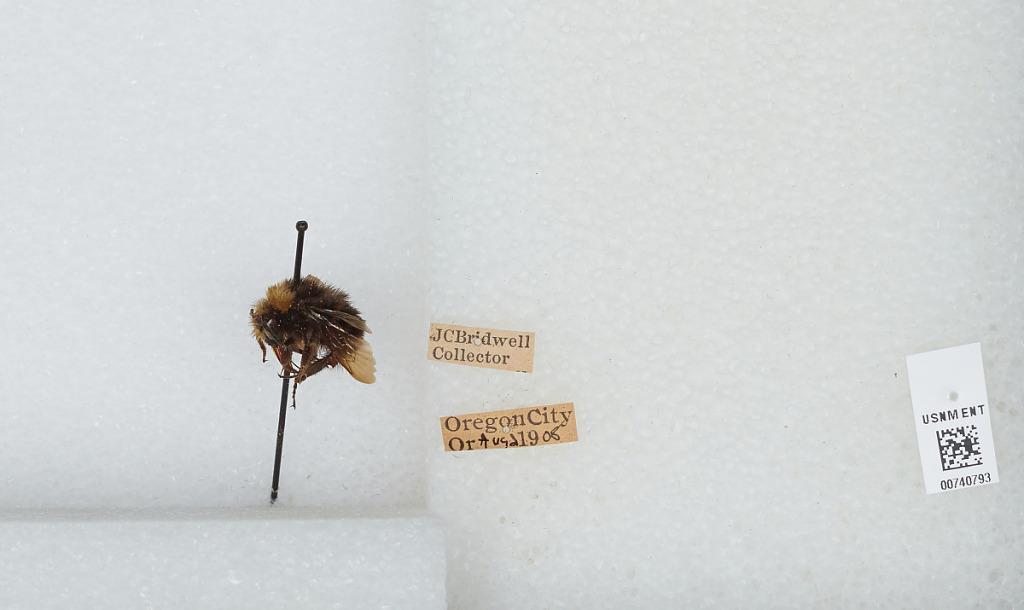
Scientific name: Bombus (Fervidobombus) californicus Smith
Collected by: J. Bridwell
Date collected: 1908-8-2
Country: United States
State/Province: Oregon
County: Clackamas
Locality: Oregon City
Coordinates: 45.3572, -122.607